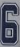
Number: 6